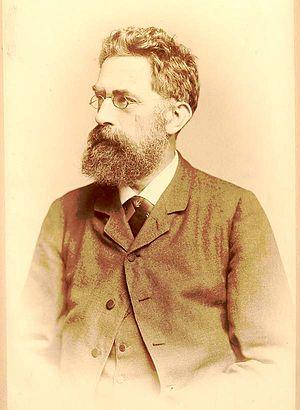
Gustav Mützel, né à Berlin le 7 décembre 1839 et mort à Berlin le 29 octobre 1893, est un artiste allemand connu pour ses peintures d'animaux, notamment celles illustrant la seconde édition du Thierleben d'Alfred Edmund Brehm.